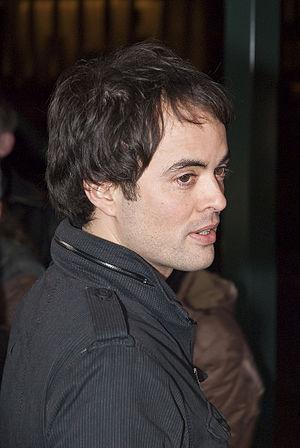
Nanhoï Nikolai Kinski est un acteur ayant la double nationalité américaine et française.